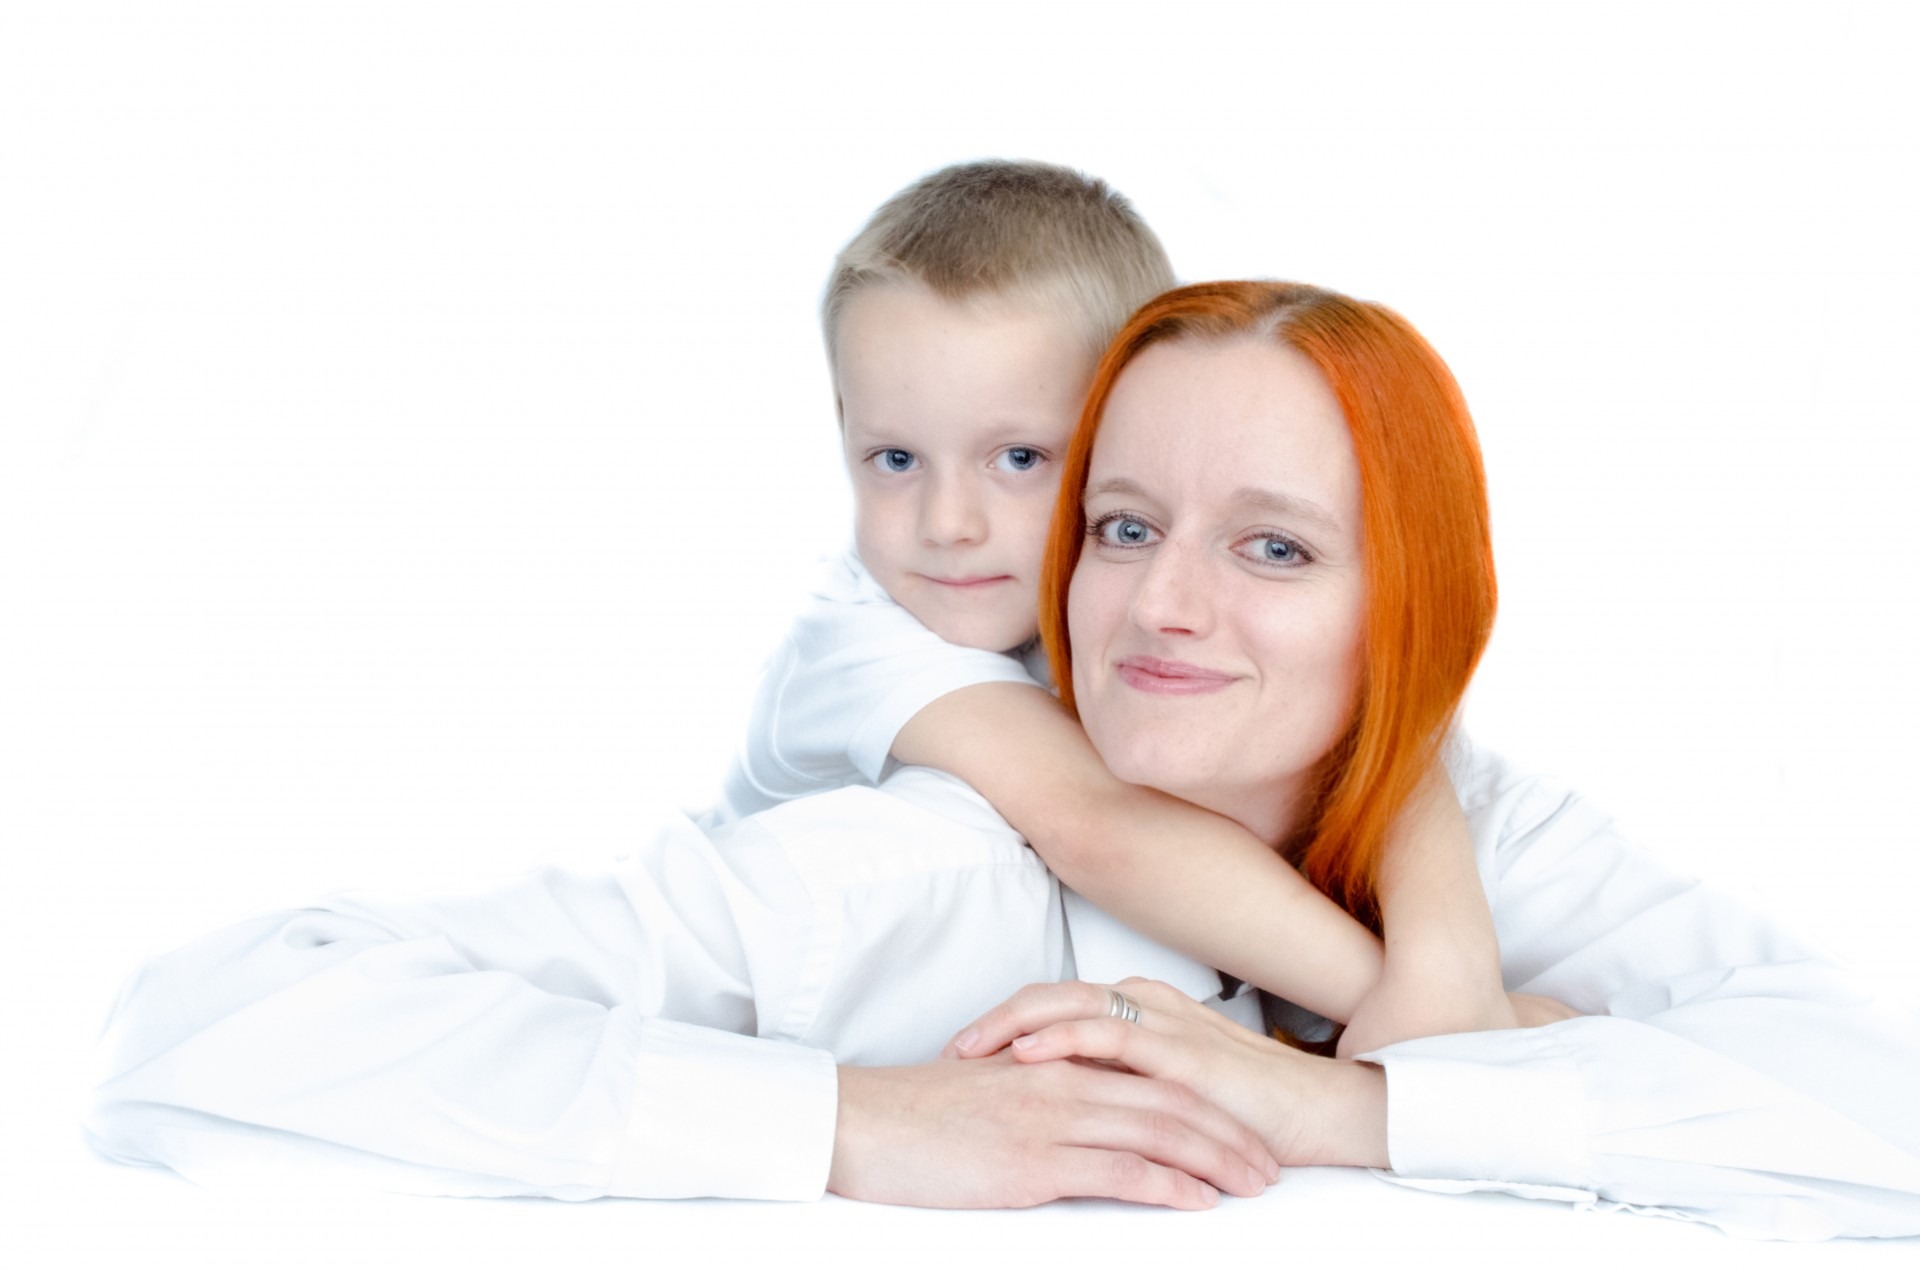
person, people, woman, play, boy, kid, isolated, love, child, mom, son, product, face, family, eyes, mother, mum, photo shoot, descendant, portrait photography, bedtime, progeny